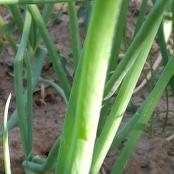
Crop: Onion
Condition: healthy-leaf